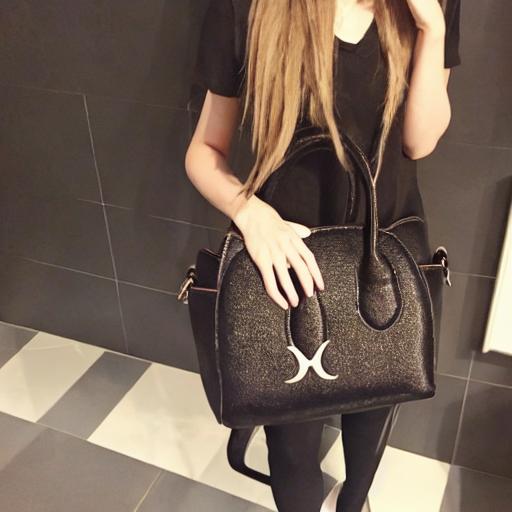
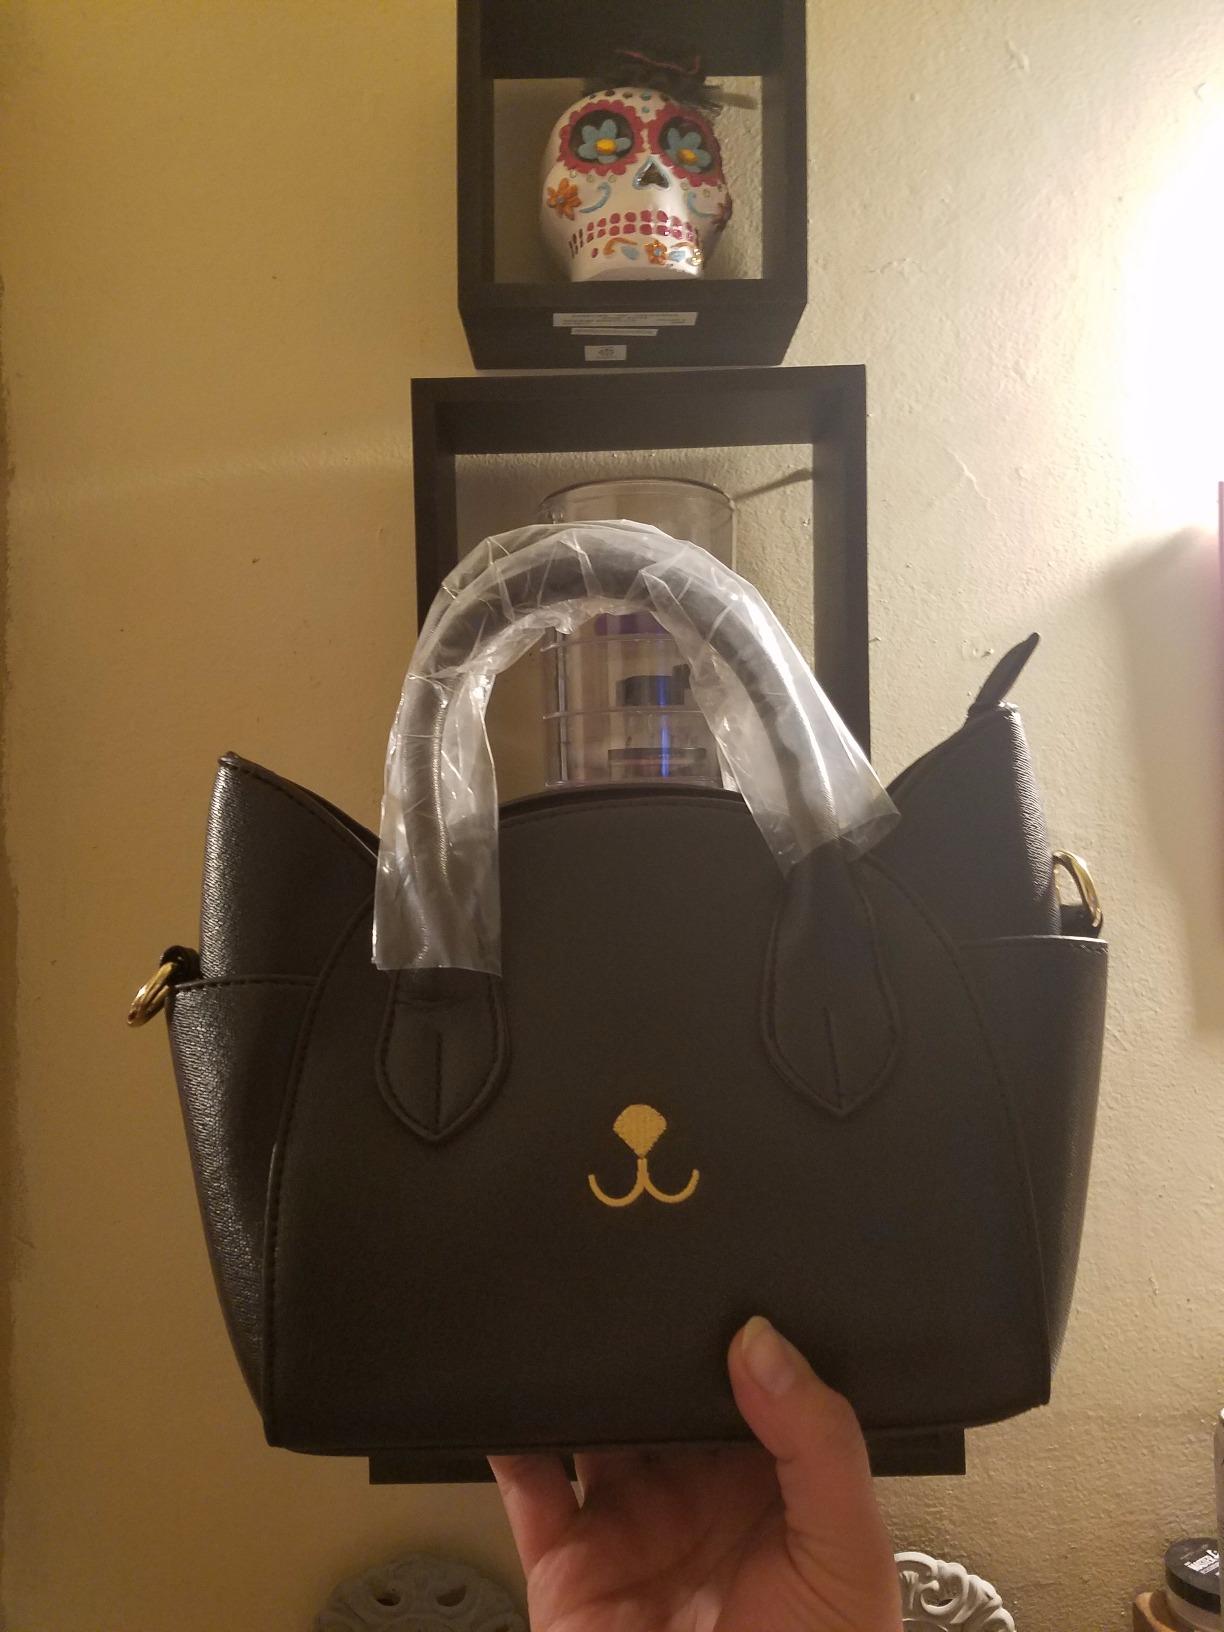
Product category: accessories_handbag
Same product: no